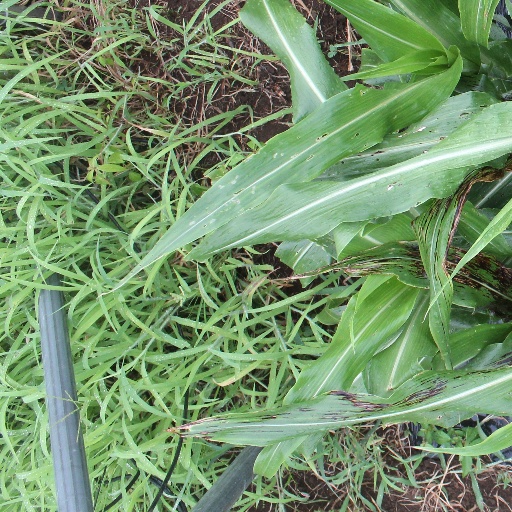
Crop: sorghum